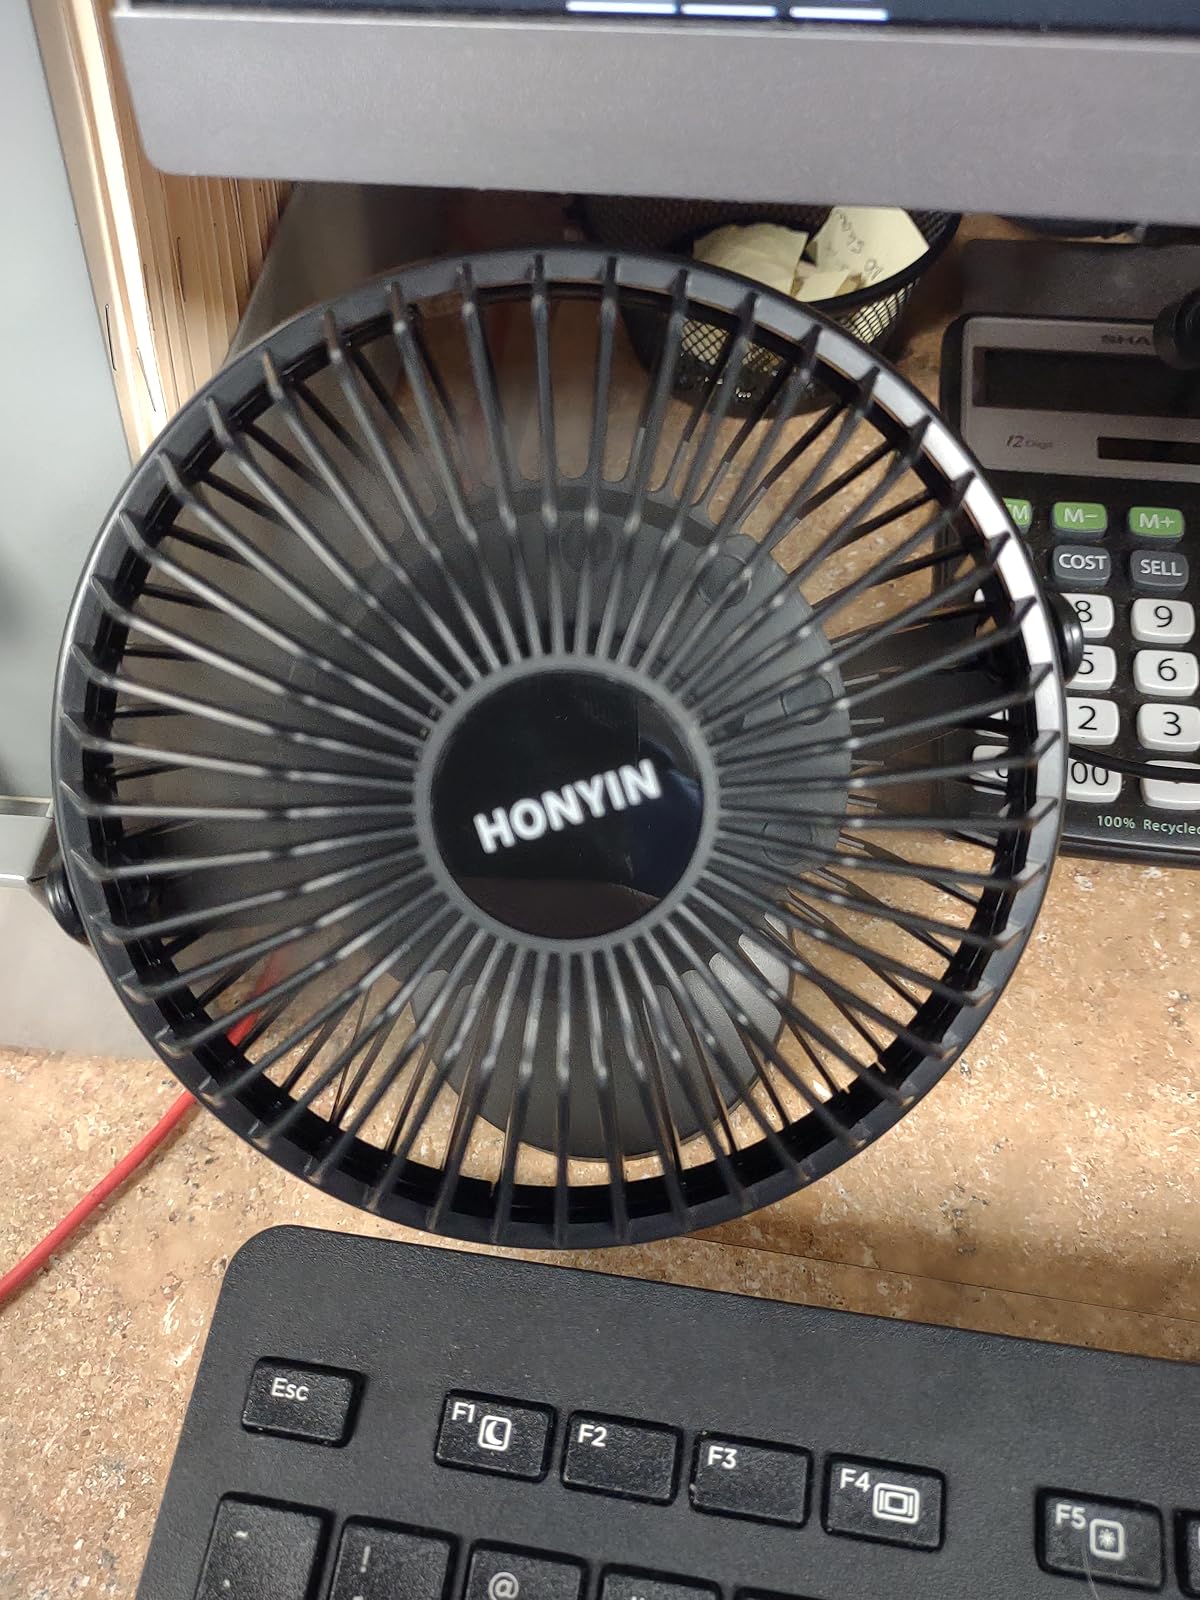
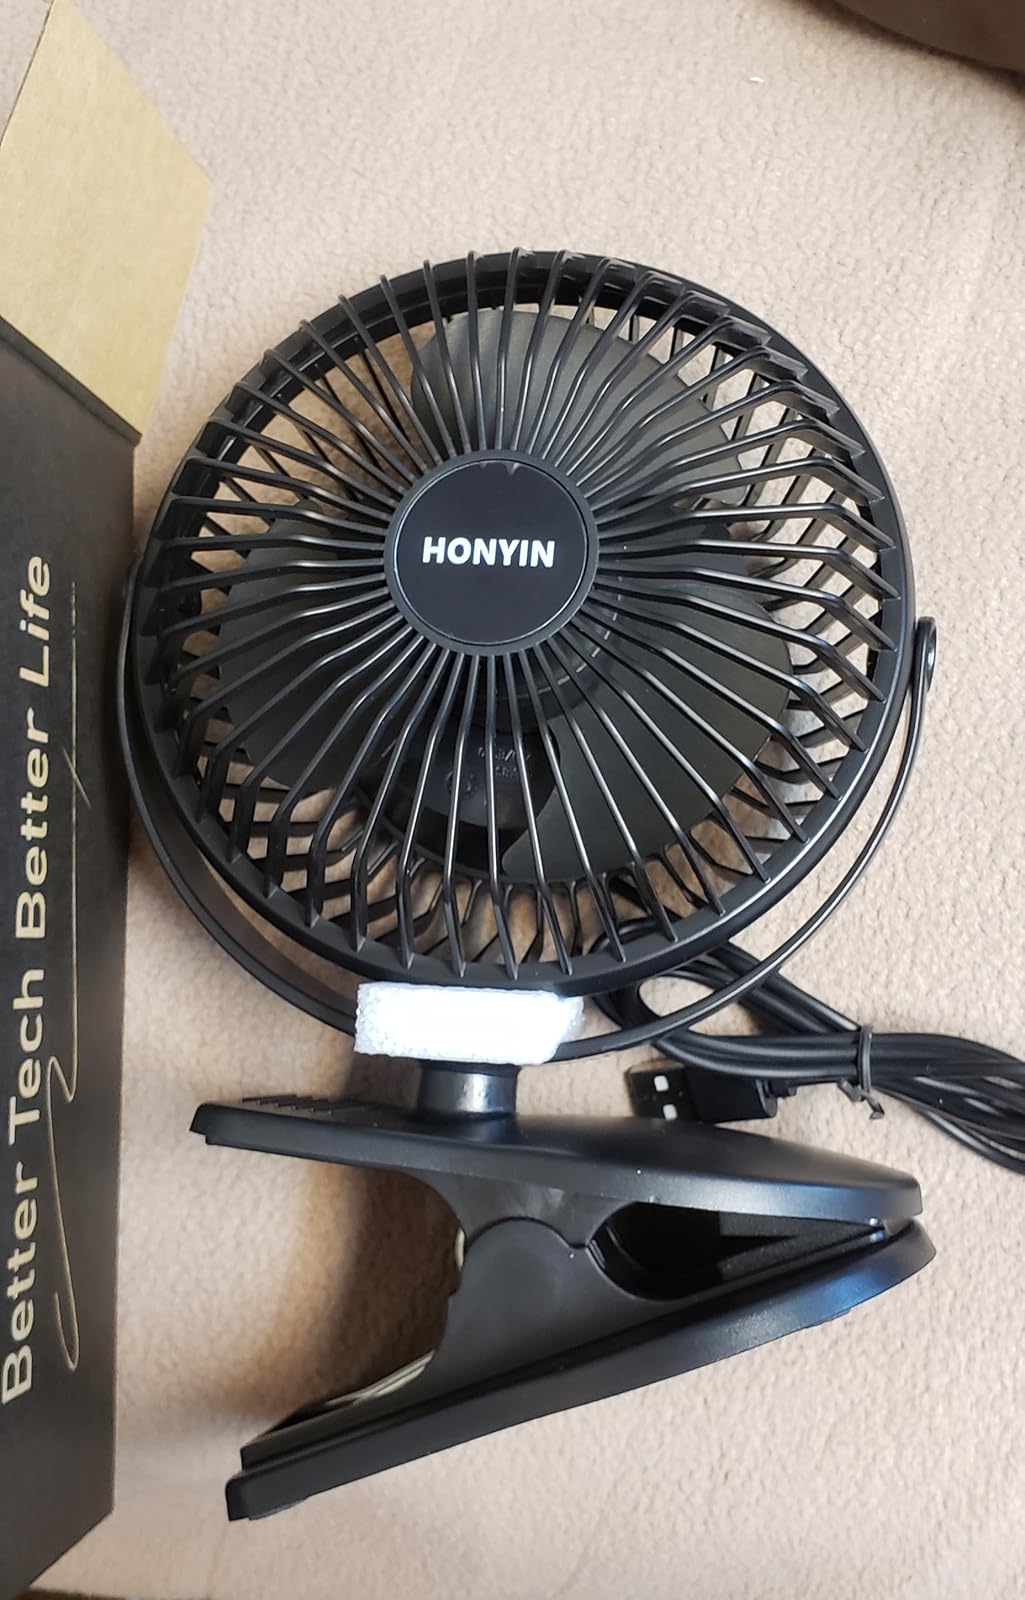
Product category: fan
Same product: yes